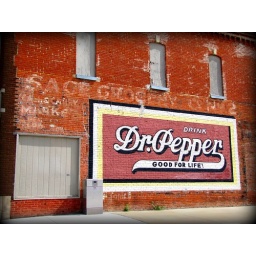
Ghost sign with a repainted Dr. Pepper sign. On Kansas Avenue north of the river in Topeka, Kansas.